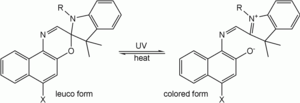
Un composé spiro est une molécule organique bicyclique dont les 2 cycles sont connectés par un unique atome. Les cycles peuvent être de longueur ou de nature identiques ou différentes. L'atome de connexion est appelé atome spiro et est le plus souvent un atome de carbone quaternaire. Tous les composés spiro ont pour nom le préfixe spiro suivi de, entre crochets et séparé par un point, la longueur des 2 cycles sans compter l'atome spiro et en commençant par la plus petite longueur i.e. le plus petit cycle. Le nombre d'atomes dans le squelette du spiro détermine le nom du composé, identique à celui de l'alcane linéaire correspondant.